Lost Cause of the Confederacy

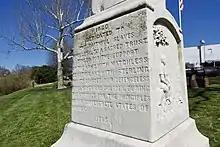
A "loyal slaves" monument with inscription and carving in Confederate Park in Fort Mill, South Carolina

The basic assumptions of the Lost Cause have proved durable for many in the modern South. The Lost Cause tenets frequently emerge during controversies surrounding the public display of the Confederate flag and various state flags. The historian John Coski noted that the Sons of Confederate Veterans (SCV), the "most visible, active, and effective defender of the flag", "carried forward into the twenty-first century, virtually unchanged, the Lost Cause historical interpretations and ideological vision formulated at the turn of the twentieth". Coski wrote concerning "the flag wars of the late twentieth century":